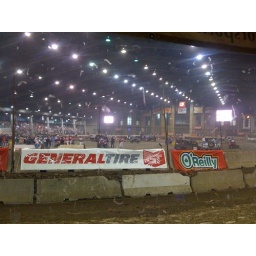
This is from the hot box which I did live updates. We are sitting in turn 4.